List of National Treasures of Japan (paintings)

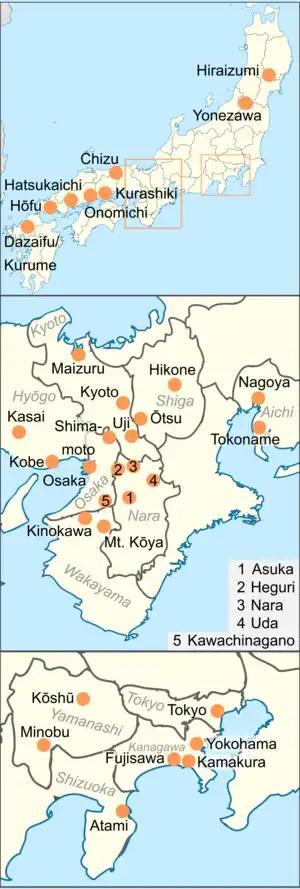
Map showing the location of painting National Treasures in Japan

An overview of what is included in the table and the manner of sorting is as follows: the columns (with the exceptions of "Remarks" and "Pictures") are sortable by pressing the arrows symbols.